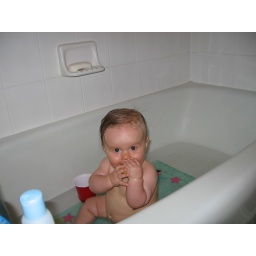
Baby Cousin Annika chews a duck in the bathtub at Grandma Kathy's.